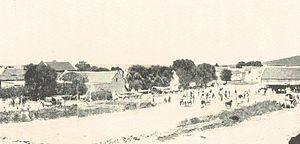
Nelspoort est une ville du Cap-Occidental, en Afrique du Sud. Elle s'étend au pied des Monts de Nuweveld, à 50 kilomètres au nord-est de Beaufort West, le long d'un ancien tronçon de l'autoroute N1, et non loin d'un oued, la Salt River, qui s'écoule de la montagne vers le sud.